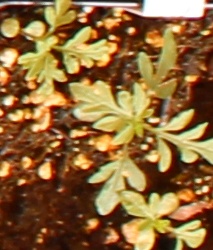
Label: Ragweed